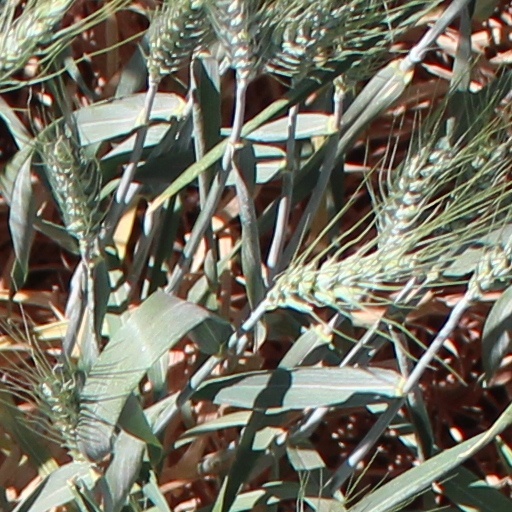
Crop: wheat